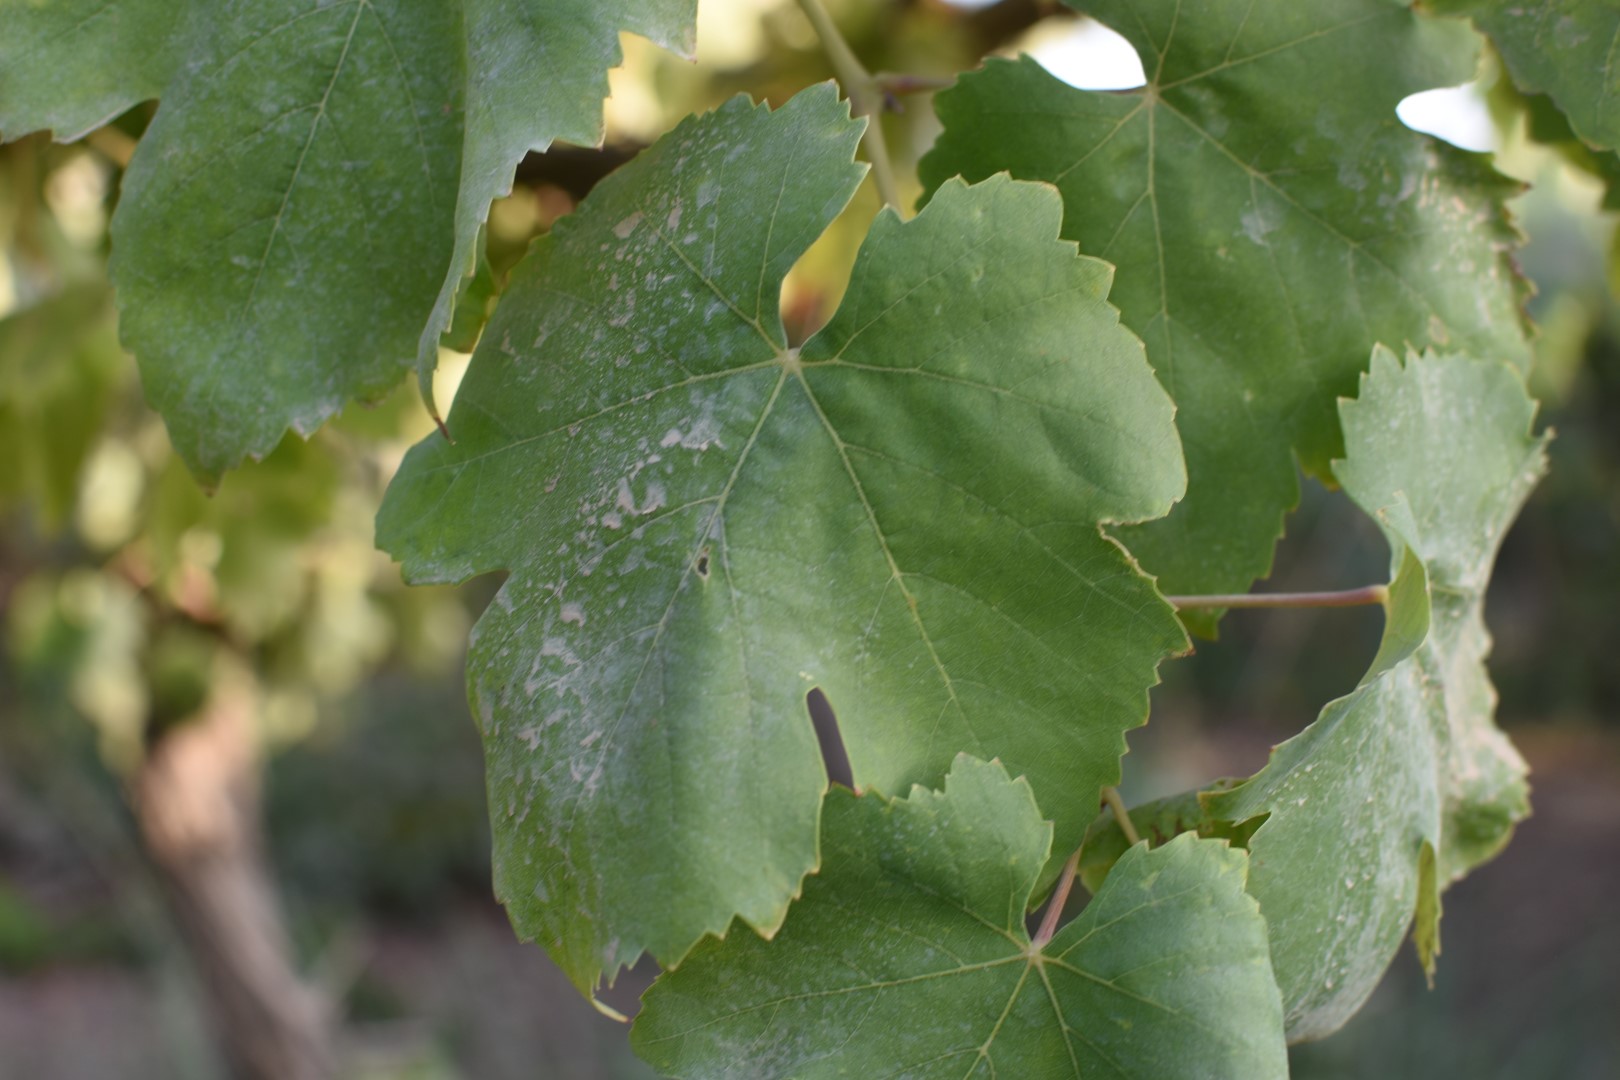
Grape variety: Thompson Seedless